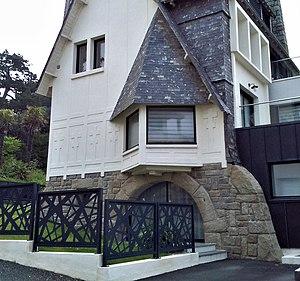
Vues diverses de Trébeurden fin juin 2019
Roger Le Flanchec est un architecte autodidacte français.